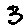
Label: 3